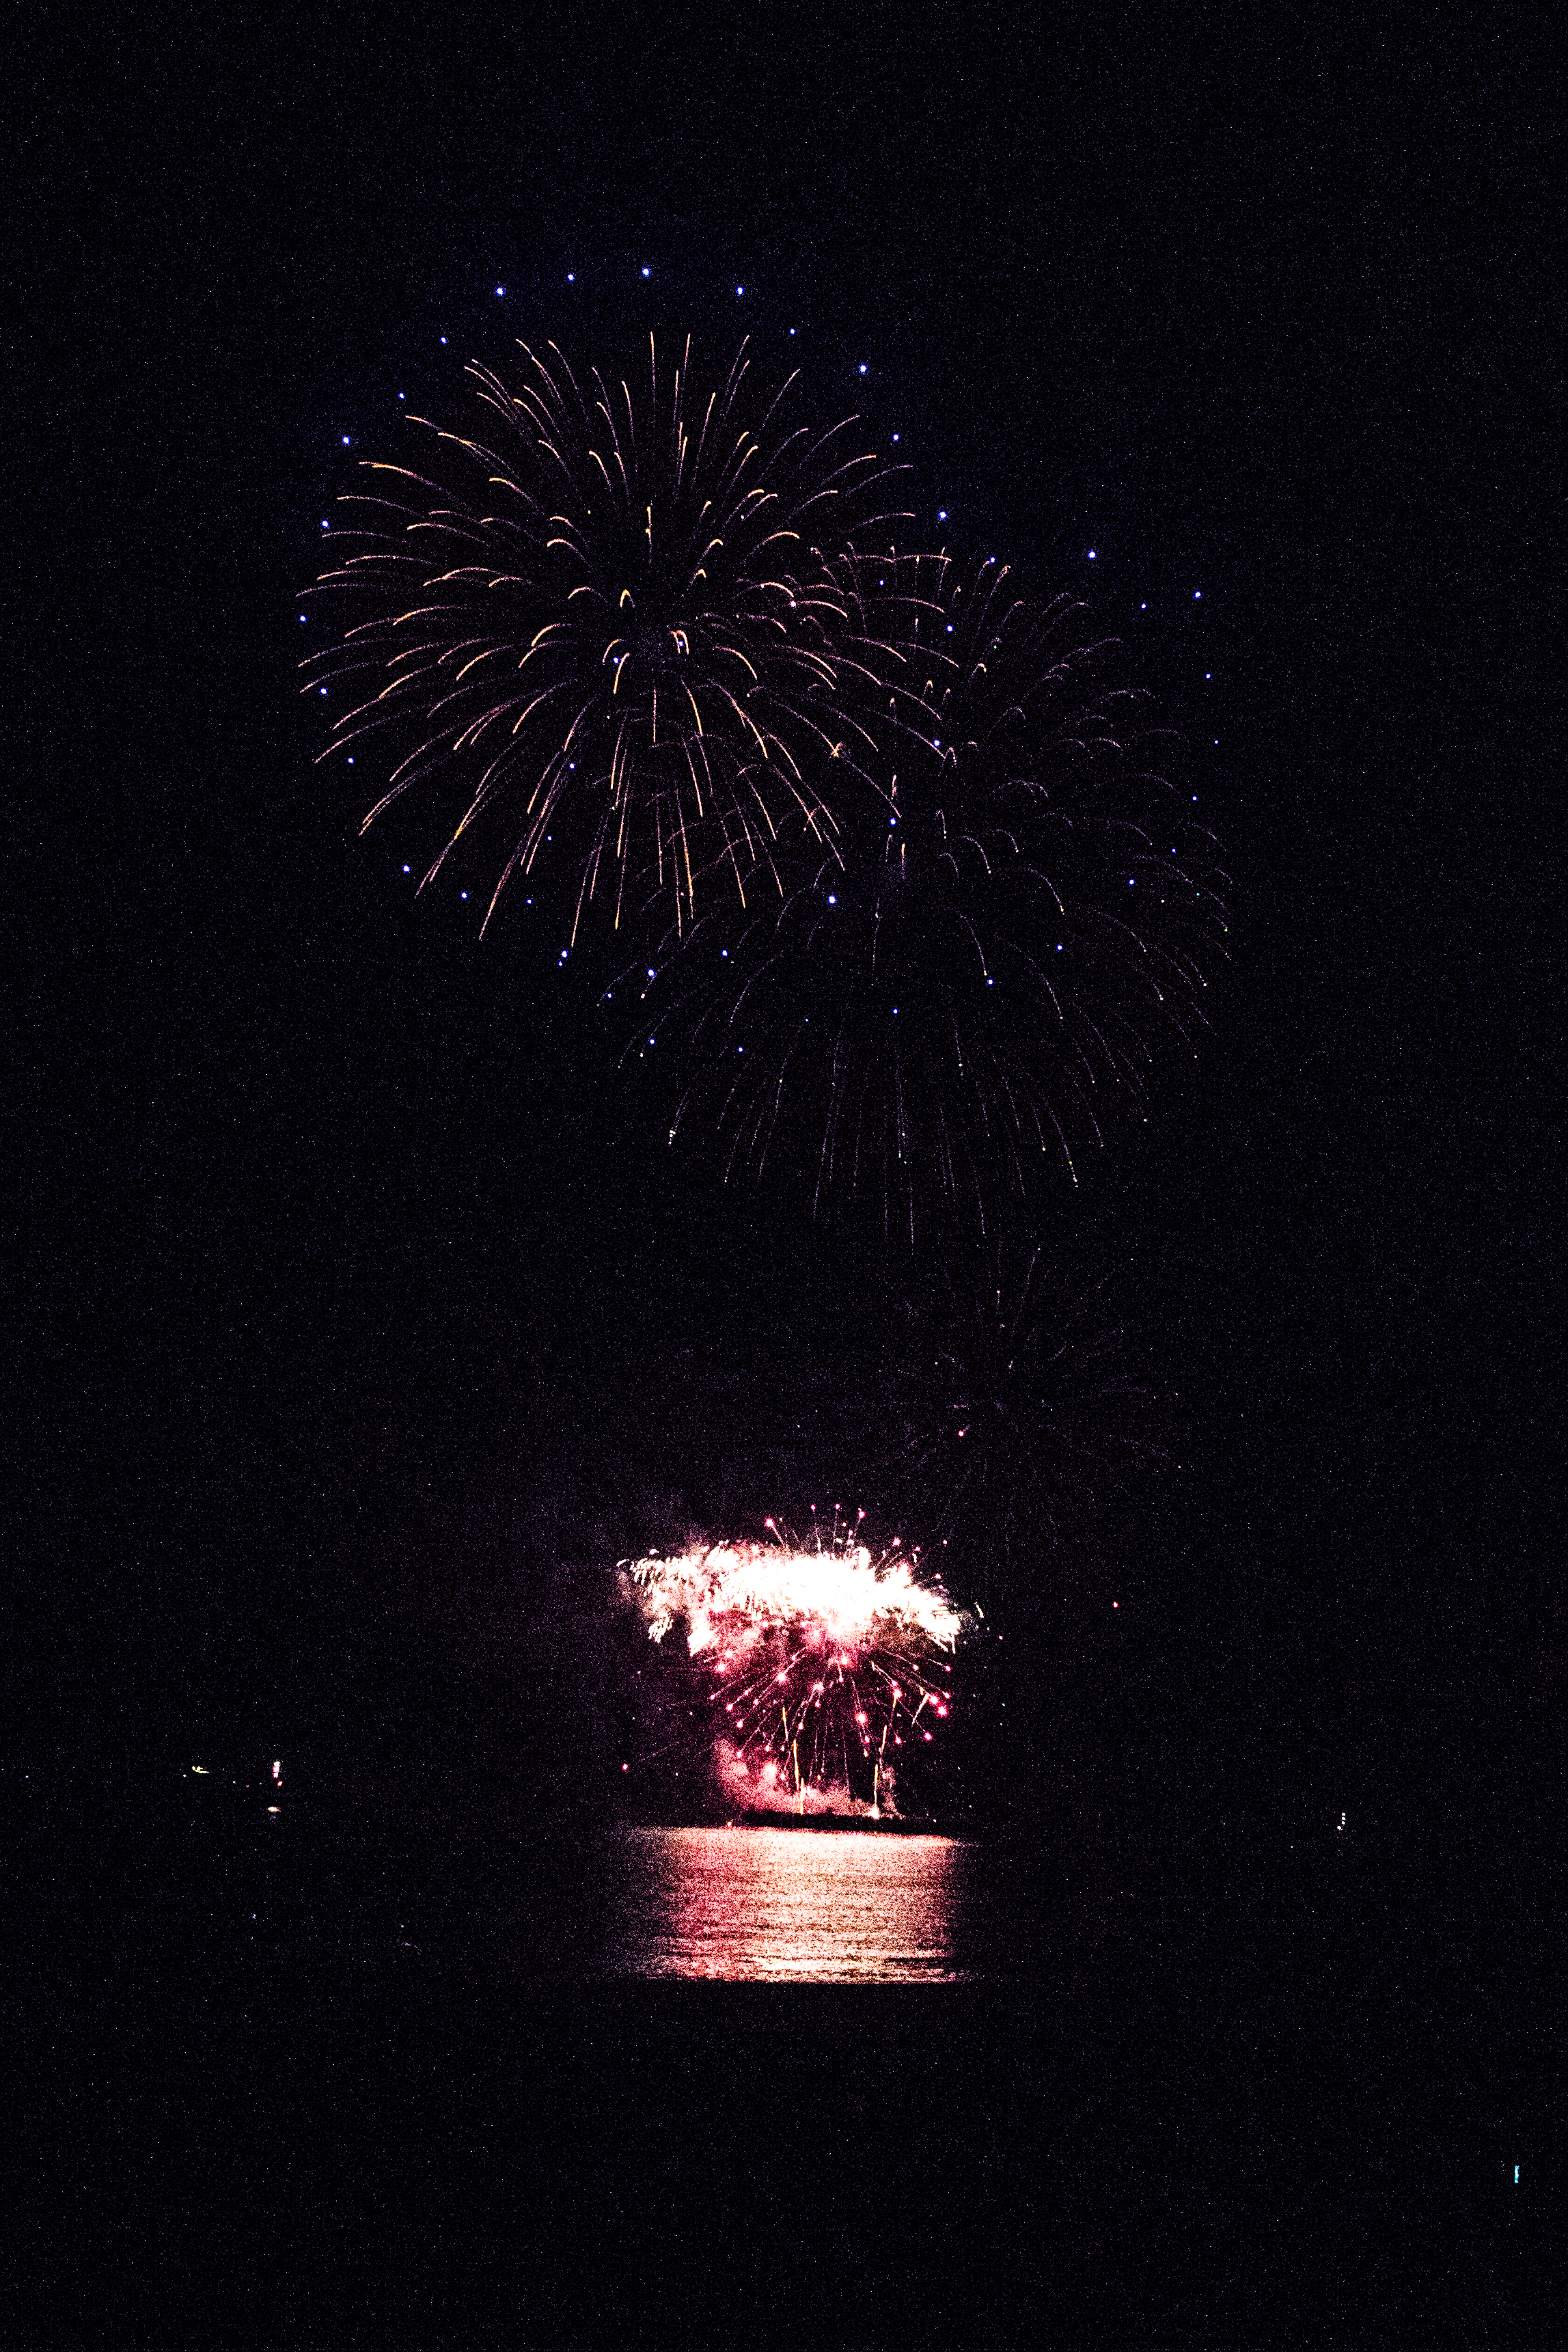
beach, recreation, canon, japan, festival, nederland, hague, zuid, eosm, strand, scheveningen, denhaag, vuurwerk, fireworks, plage, haye, internationaal, 2013, spain, coree, espagne, japon, sud, feux, corea, artifices, event, outdoor recreation